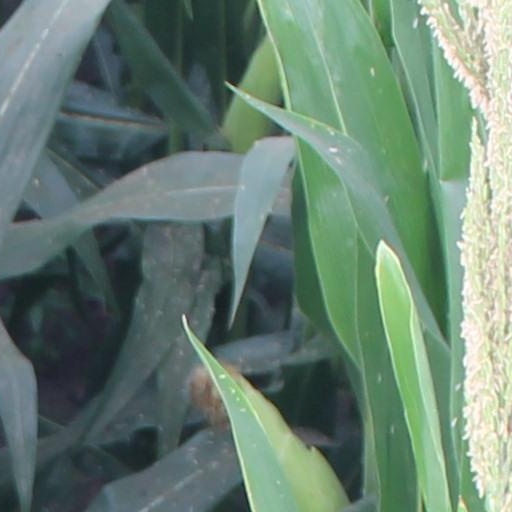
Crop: maize; corn